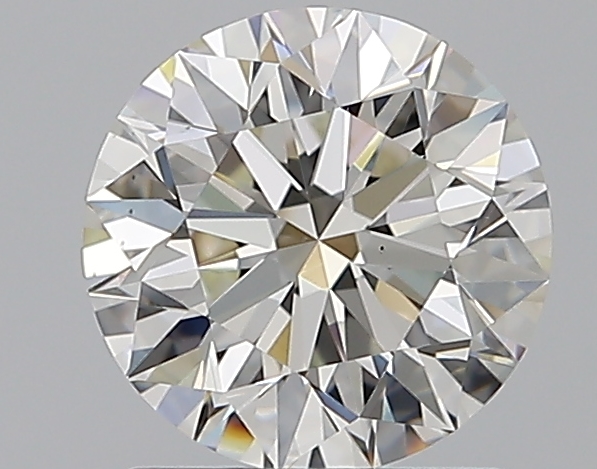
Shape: round
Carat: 1.23
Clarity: VS1
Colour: I
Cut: EX
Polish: EX
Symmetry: EX
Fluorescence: N
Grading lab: GIA
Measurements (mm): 6.81 x 6.85 x 4.27